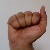
The image shows a hand gesture representing the letter 'A' in Indian Sign Language.